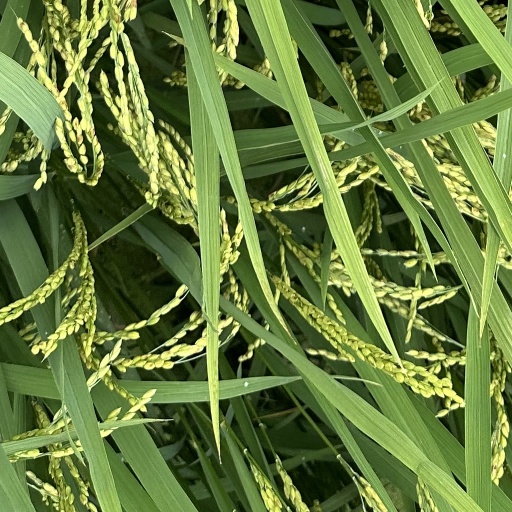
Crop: rice